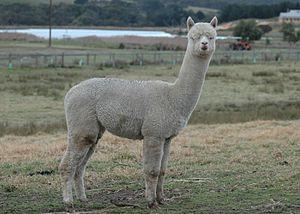
Catamarca est une province du nord-ouest de l'Argentine. Elle est entourée des provinces de Salta au nord, Tucumán et Santiago del Estero à l'est, Córdoba au sud-est, et La Rioja au sud. À l'ouest, elle est contiguë au Chili.
La province de Salta est une province de l'Argentine, située à l'extrême nord-ouest du pays. Elle est limitée au nord par la province de Jujuy et par la Bolivie, à l'est par le Paraguay, Formosa et la province du Chaco, au sud par les provinces de Santiago del Estero, de Tucumán et de Catamarca, enfin à l'ouest par le Chili.
La province de Jujuy est une province argentine, située dans le nord-ouest du pays, limitée à l'est et au sud par la province de Salta, à l'ouest par le Chili et au nord par la Bolivie. Sa capitale est San Salvador de Jujuy.